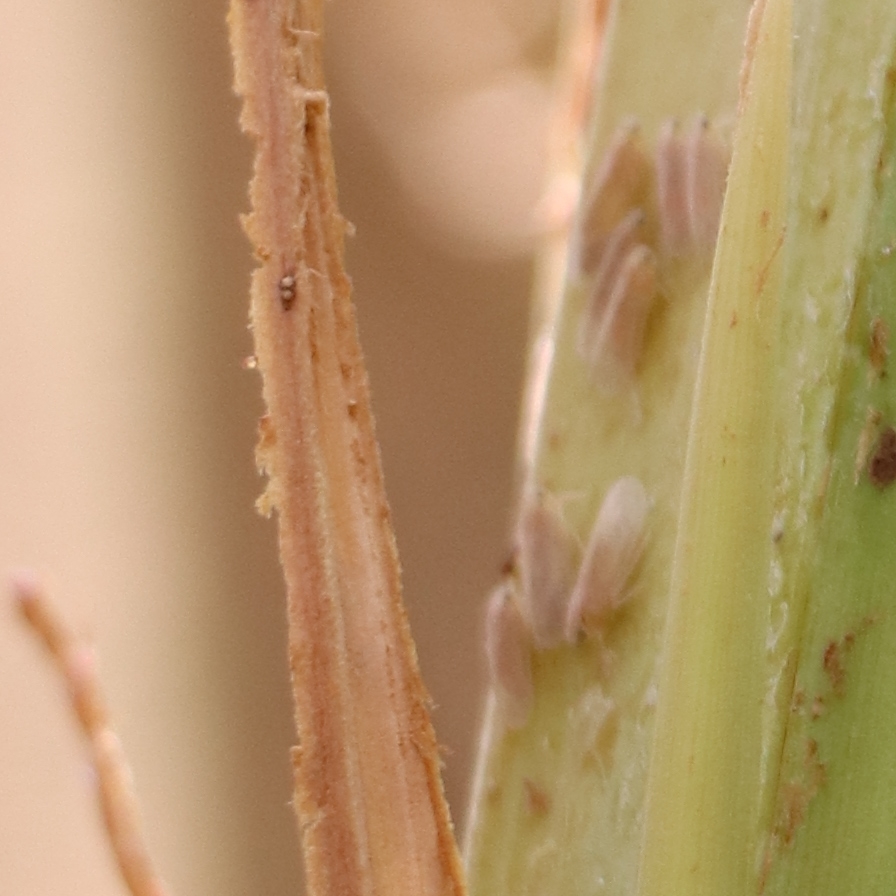
Label: Bug